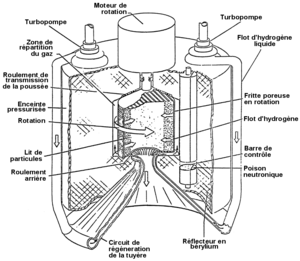
La propulsion nucléaire thermique ou nucléo-thermique est un mode de propulsion des fusées qui utilise un réacteur nucléaire pour chauffer un fluide propulsif. Celui-ci, comme dans le cas d'un moteur-fusée classique, est expulsé via une tuyère pour fournir la poussée qui propulse la fusée. Ce type de propulsion permet d'atteindre en théorie des vitesses d'éjection de gaz nettement plus élevées et donc un meilleur rendement que la propulsion chimique utilisée sur les lanceurs actuels.